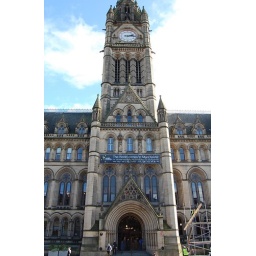
The clock tower. The office of the mayor is directly above the entrance.